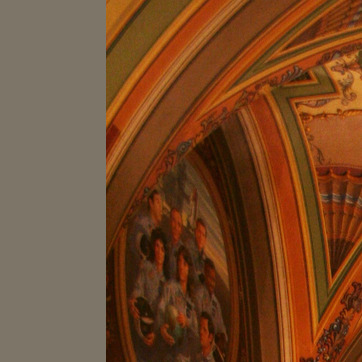
Material: painted